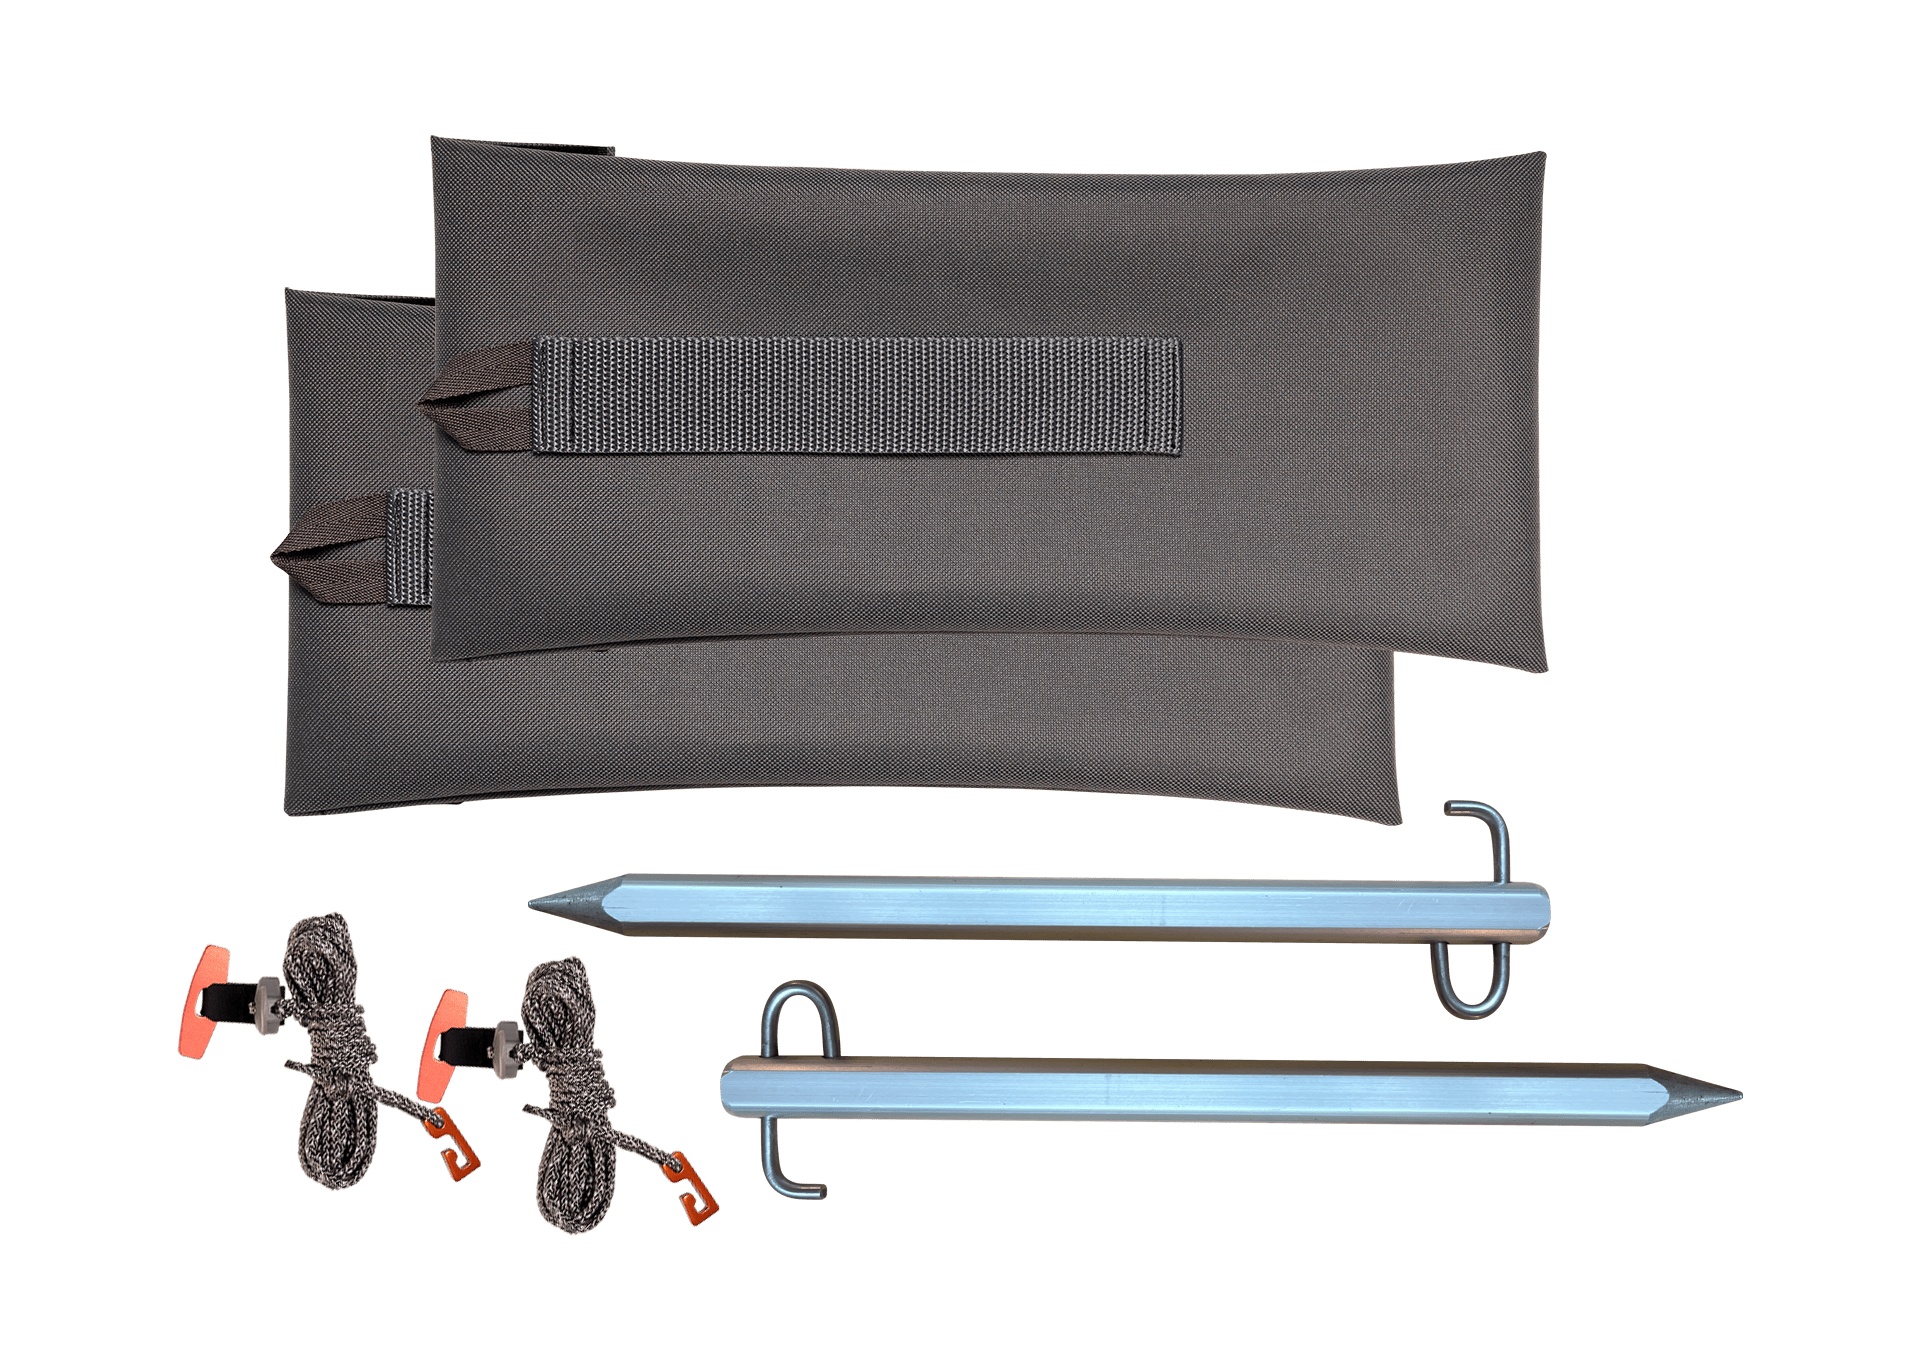
Crosswing Tie-Down Kit
Knotless Design The Tie-Down Kit uses knotless hooks and aluminum toggles to secure your Crosswing awning without the need for cumbersome knots. Built for Excessive Wind Crosswing is rated to withstand up to 25 mph winds, and the Tie-Down Kit provides added security for up to 35 mph wind gusts. For higher winds, Crosswing’s lightning-fast closure allows it to be stowed away quickly. Multiple Options for Maximum Security The Tie-Down Kit includes robust stakes, fillable sandbags, and knotless hooks so you can secure your awning in any setting—including on pavement. Wrap the cord around any hard point, like a heavy cooler or your vehicle’s wheel, and secure with the knotless hook for an easy setup in any terrain. Over-Engineered Stakes Our unique aluminum stakes put all others to shame. You’ll never have to worry about bending a stake with these in your kit. Small and Packable All the components of the Tie-Down Kit fold up neatly into one of the included sandbags for easy organization. Adjustable Tension The knotless guy-lines allow you to adjust the length and tension of each cord for a custom fit in any terrain.
Brand: Kammok
Category: Home & Garden > Lawn & Garden > Outdoor Living > Awning Accessories > Storage Bags